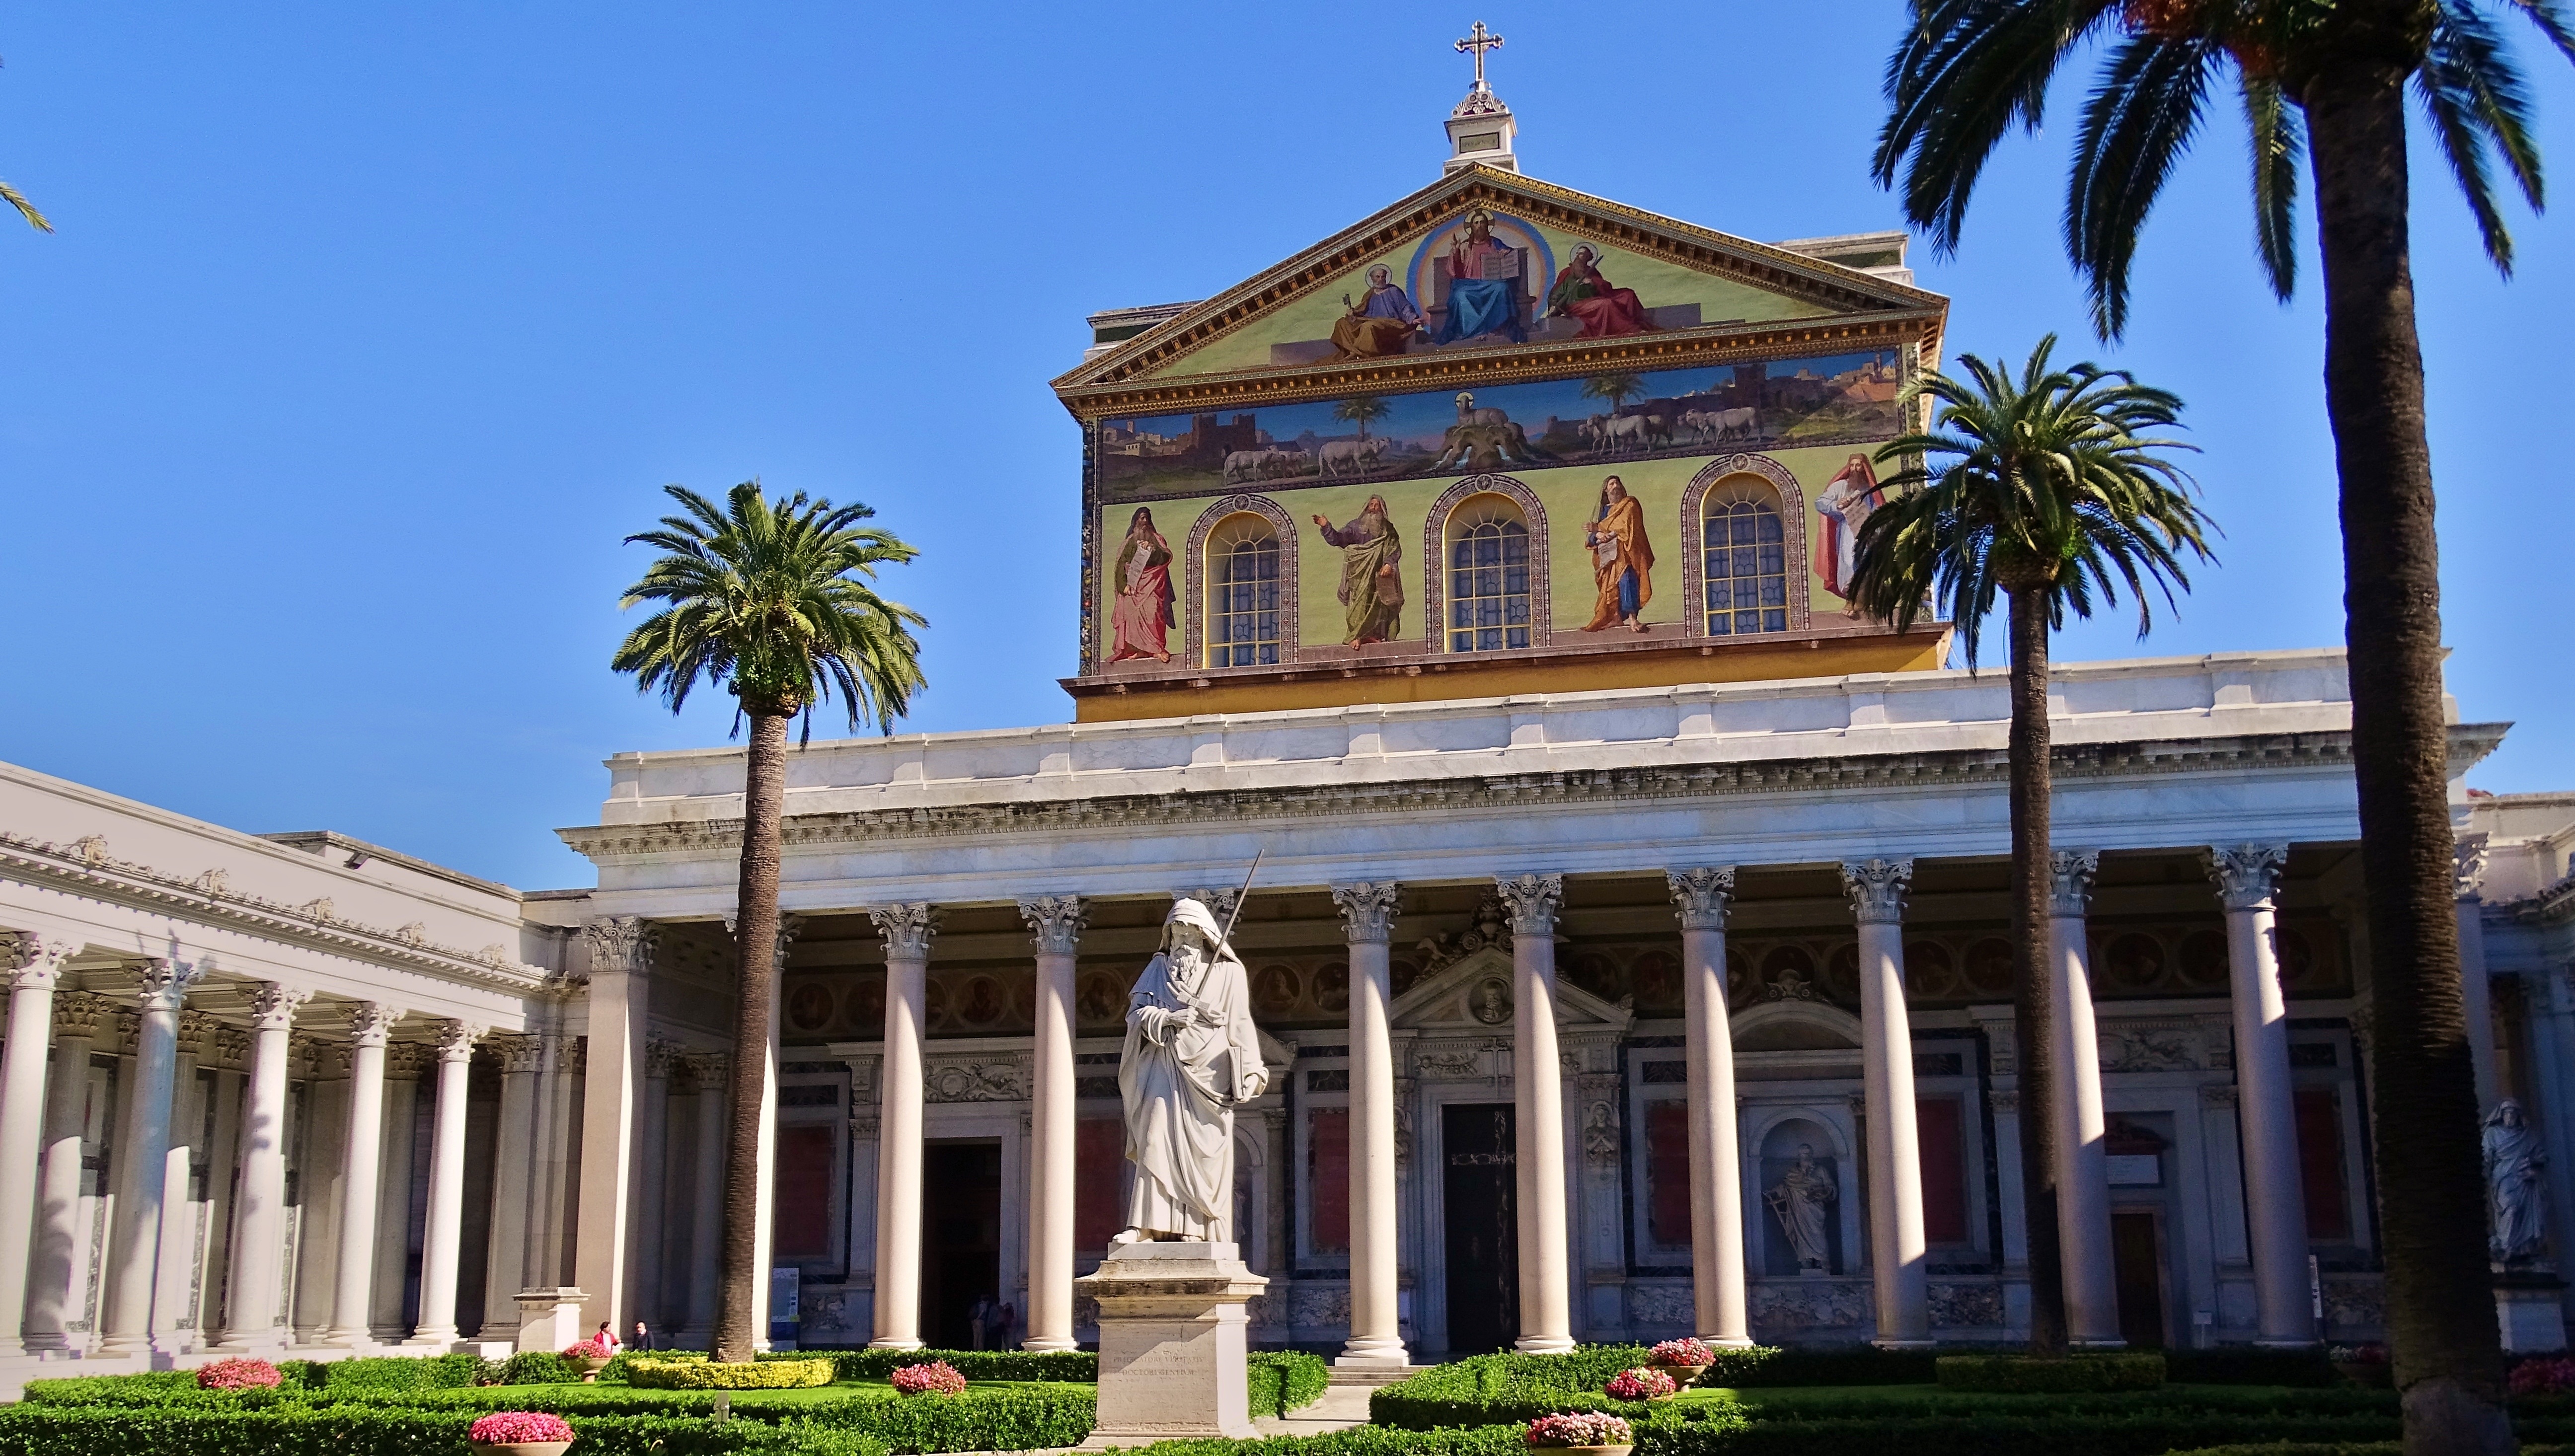
architecture, building, palace, religion, landmark, italy, facade, church, cathedral, place of worship, old town, rome, temple, basilica, estate, historically, historic old town, historic site, papale san paolo fuoi le mura